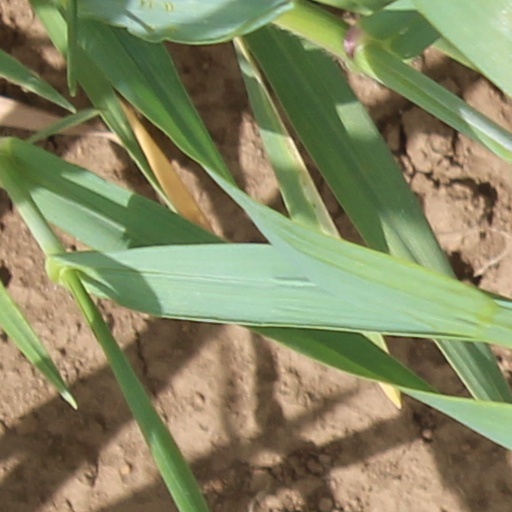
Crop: wheat